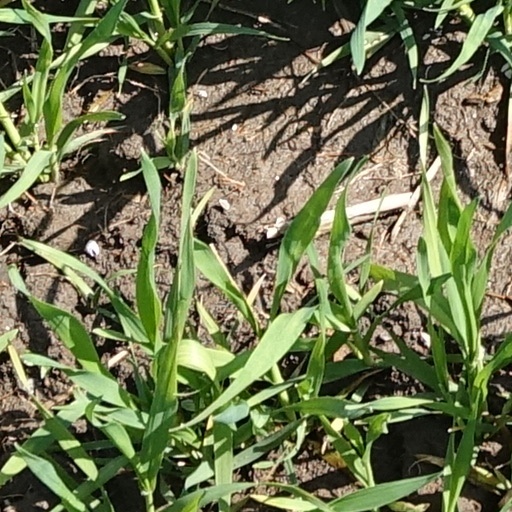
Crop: wheat